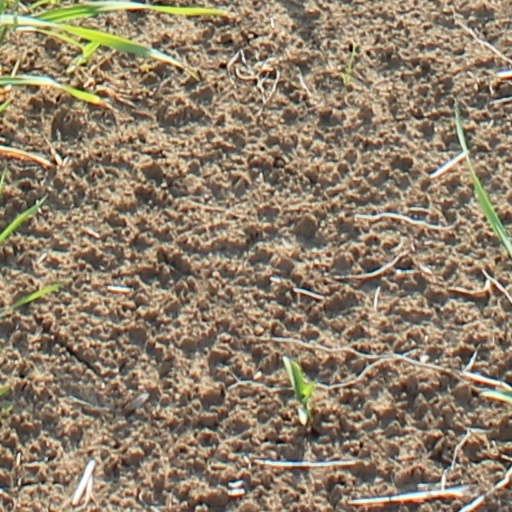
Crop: wheat